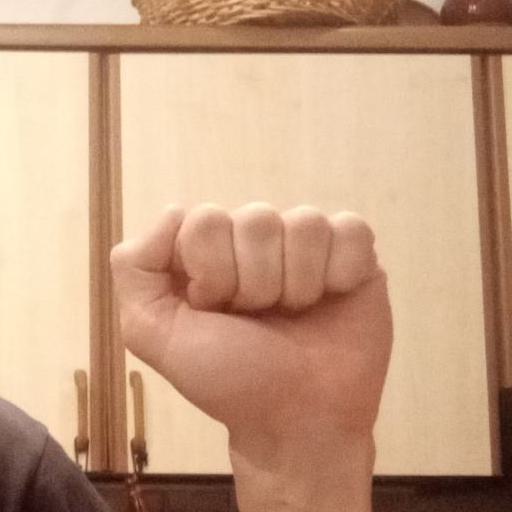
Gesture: fist